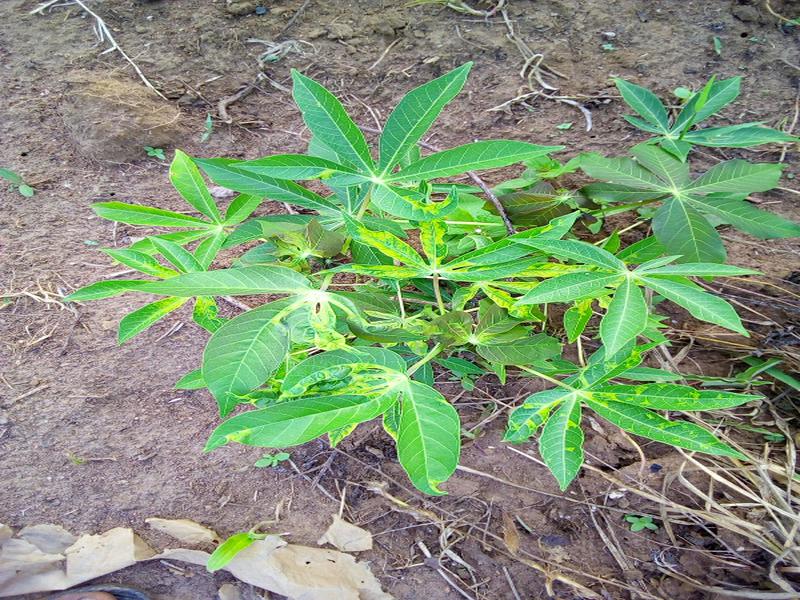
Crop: cassava
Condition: mosaic_disease